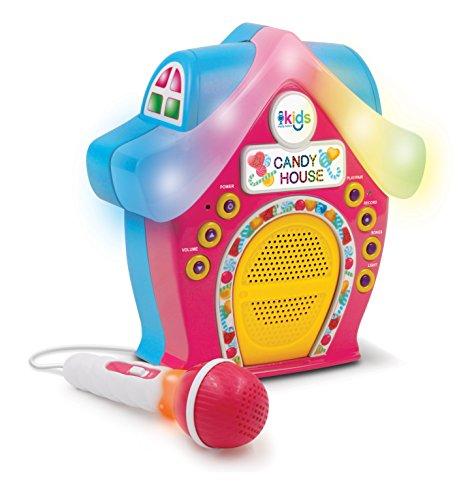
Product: Singing Machine Kids Candy House Portable Bluetooth Sing-Along Speaker with LED Lit Microphone and Rooftop (SMK470)
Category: Toys & Games | Baby & Toddler Toys | Musical Toys
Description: Free Singing Machine Kids Music App Available for Android Tablet.
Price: $35.74
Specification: ItemWeight:2.65pounds|ProductDimensions:3.7x9.5x9.6inches|ShippingWeight:2.65pounds(Viewshippingratesandpolicies)|ASIN:B074LBXQYJ|Itemmodelnumber:SMK470|DatefirstlistedonAmazon:August4,2017